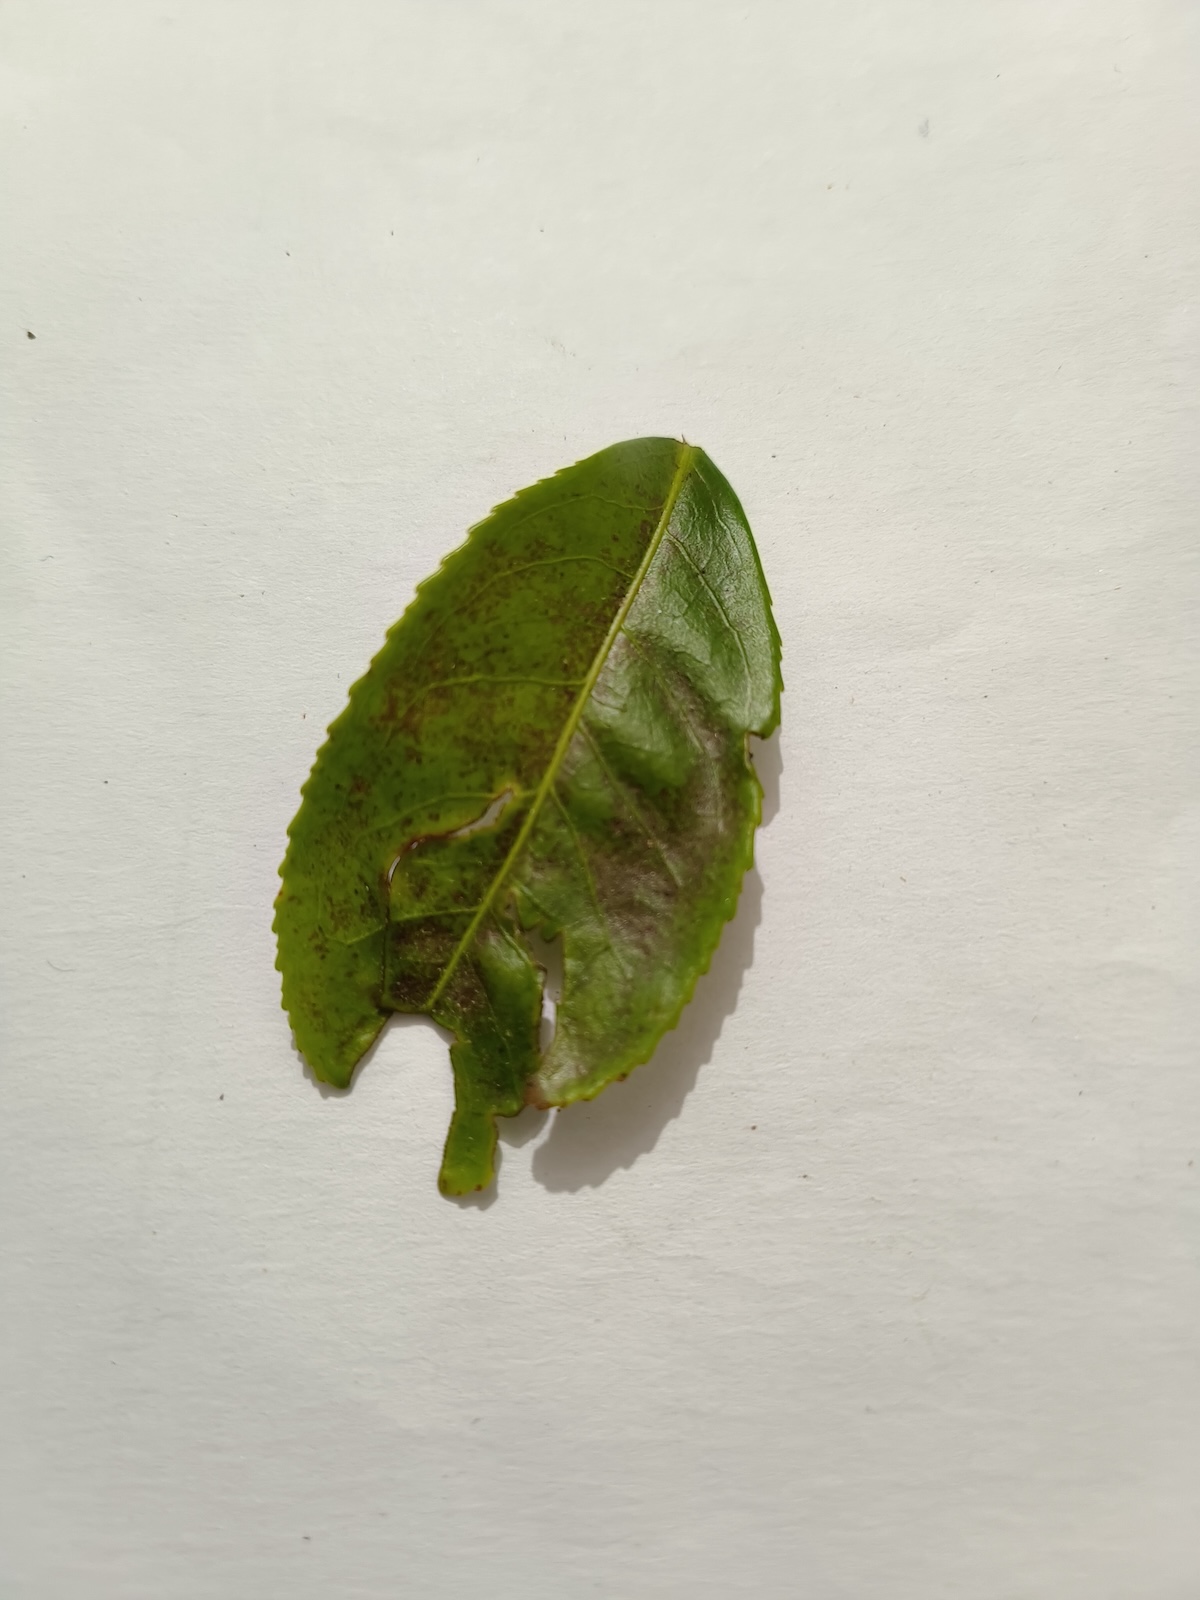
Label: Red spider